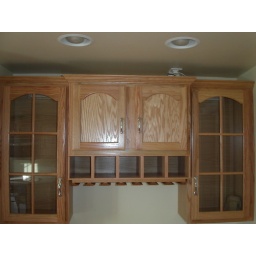
Installed bar cabinets and crown molding in this kitchen